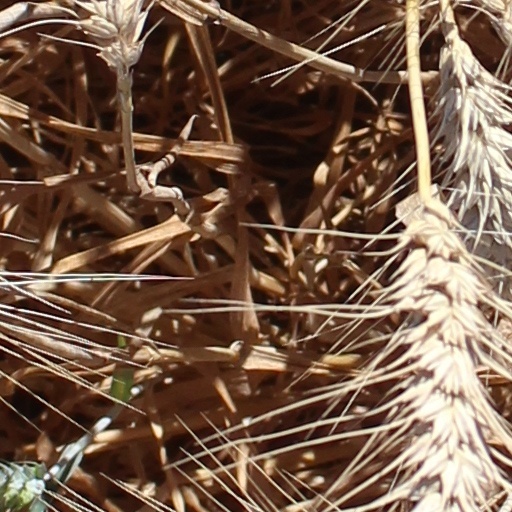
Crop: wheat